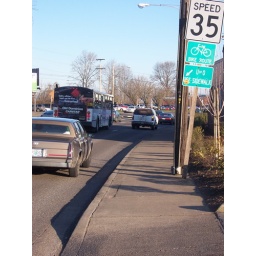
Notice the telephone pole in the &amp;quot;bike route.&amp;quot; The route also crosses a driveway, one the more frequent bike/car danger.